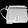
Label: Bag